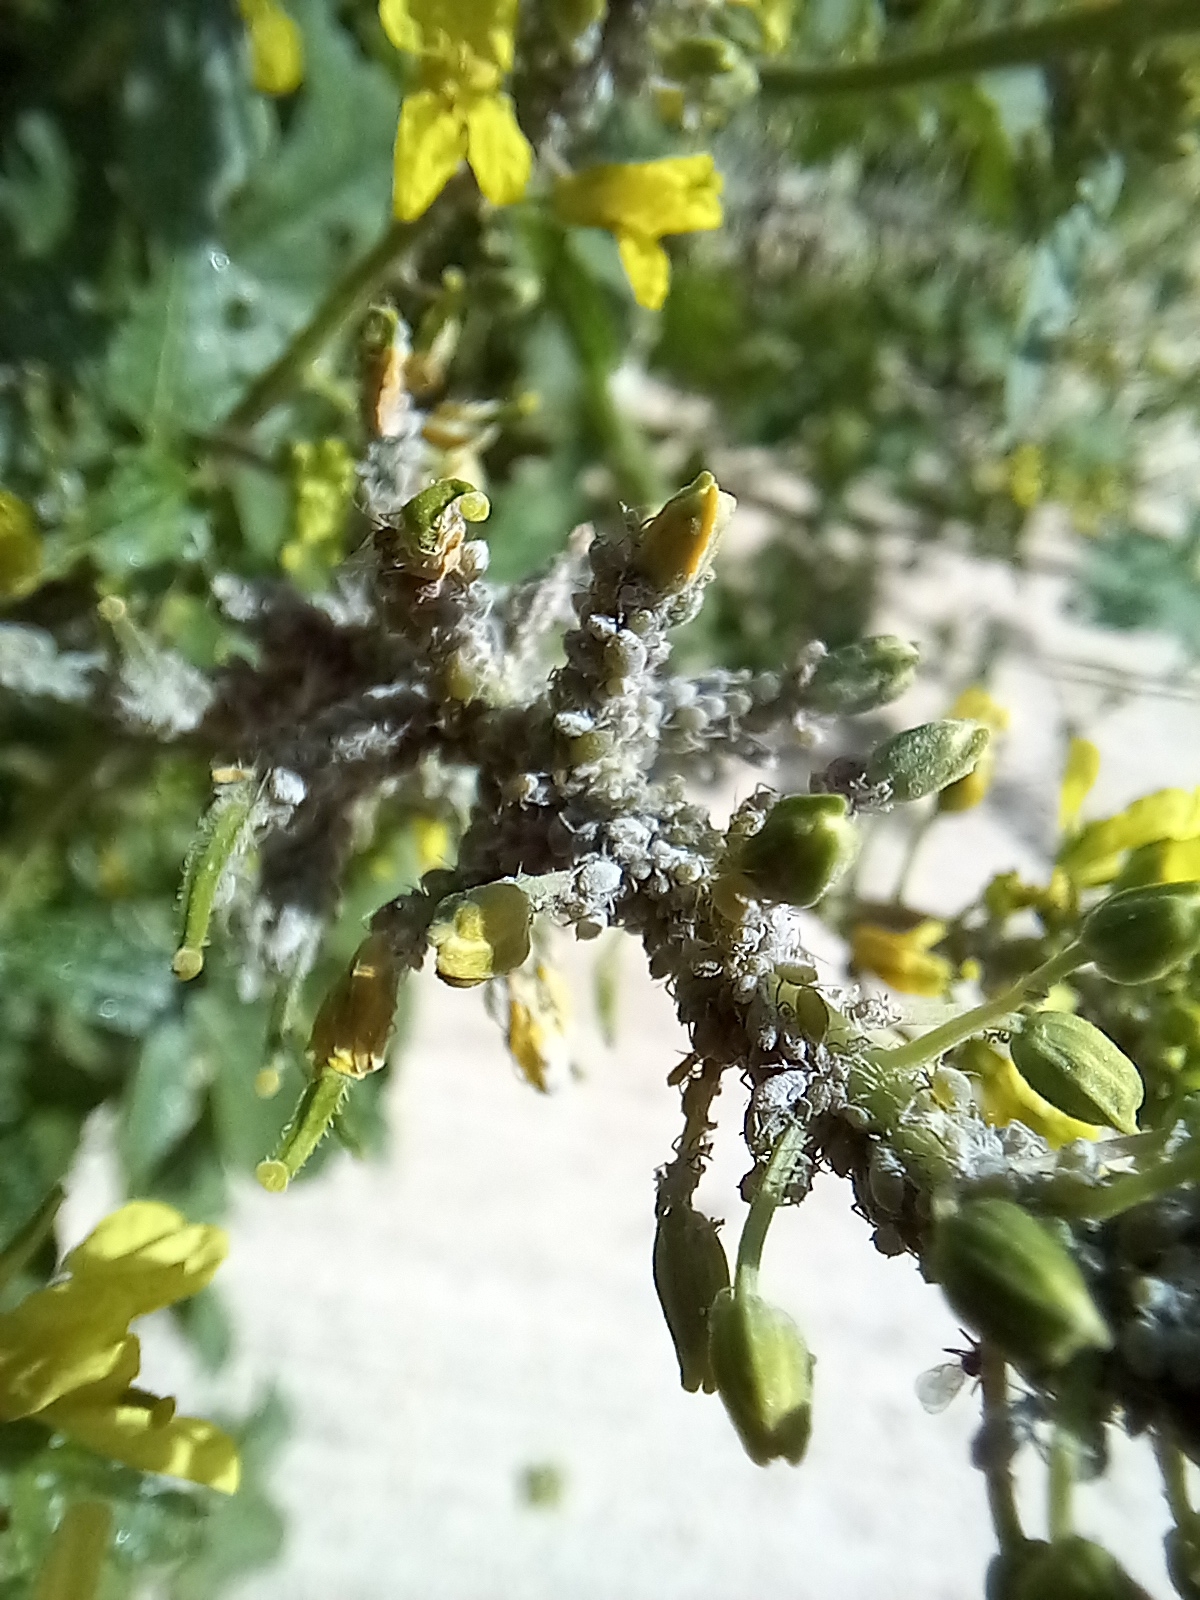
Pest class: cabbage_aphid